Olivine

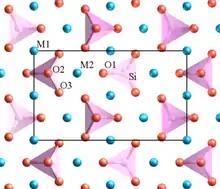
The atomic scale structure of olivine looking along the "a" axis. Oxygen is shown in red, silicon in pink, and magnesium/iron in blue. A projection of the unit cell is shown by the black rectangle.

Mg-rich olivine has also been discovered in meteorites, on the Moon and Mars, falling into infant stars, as well as on asteroid 25143 Itokawa. Such meteorites include chondrites, collections of debris from the early Solar System; and pallasites, mixes of iron-nickel and olivine. The rare A-type asteroids are suspected to have a surface dominated by olivine.